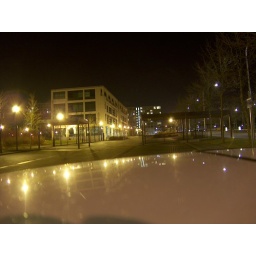
Squint and look at the abstract created by the reflection in the roof of my car - it's almost Las Vegas